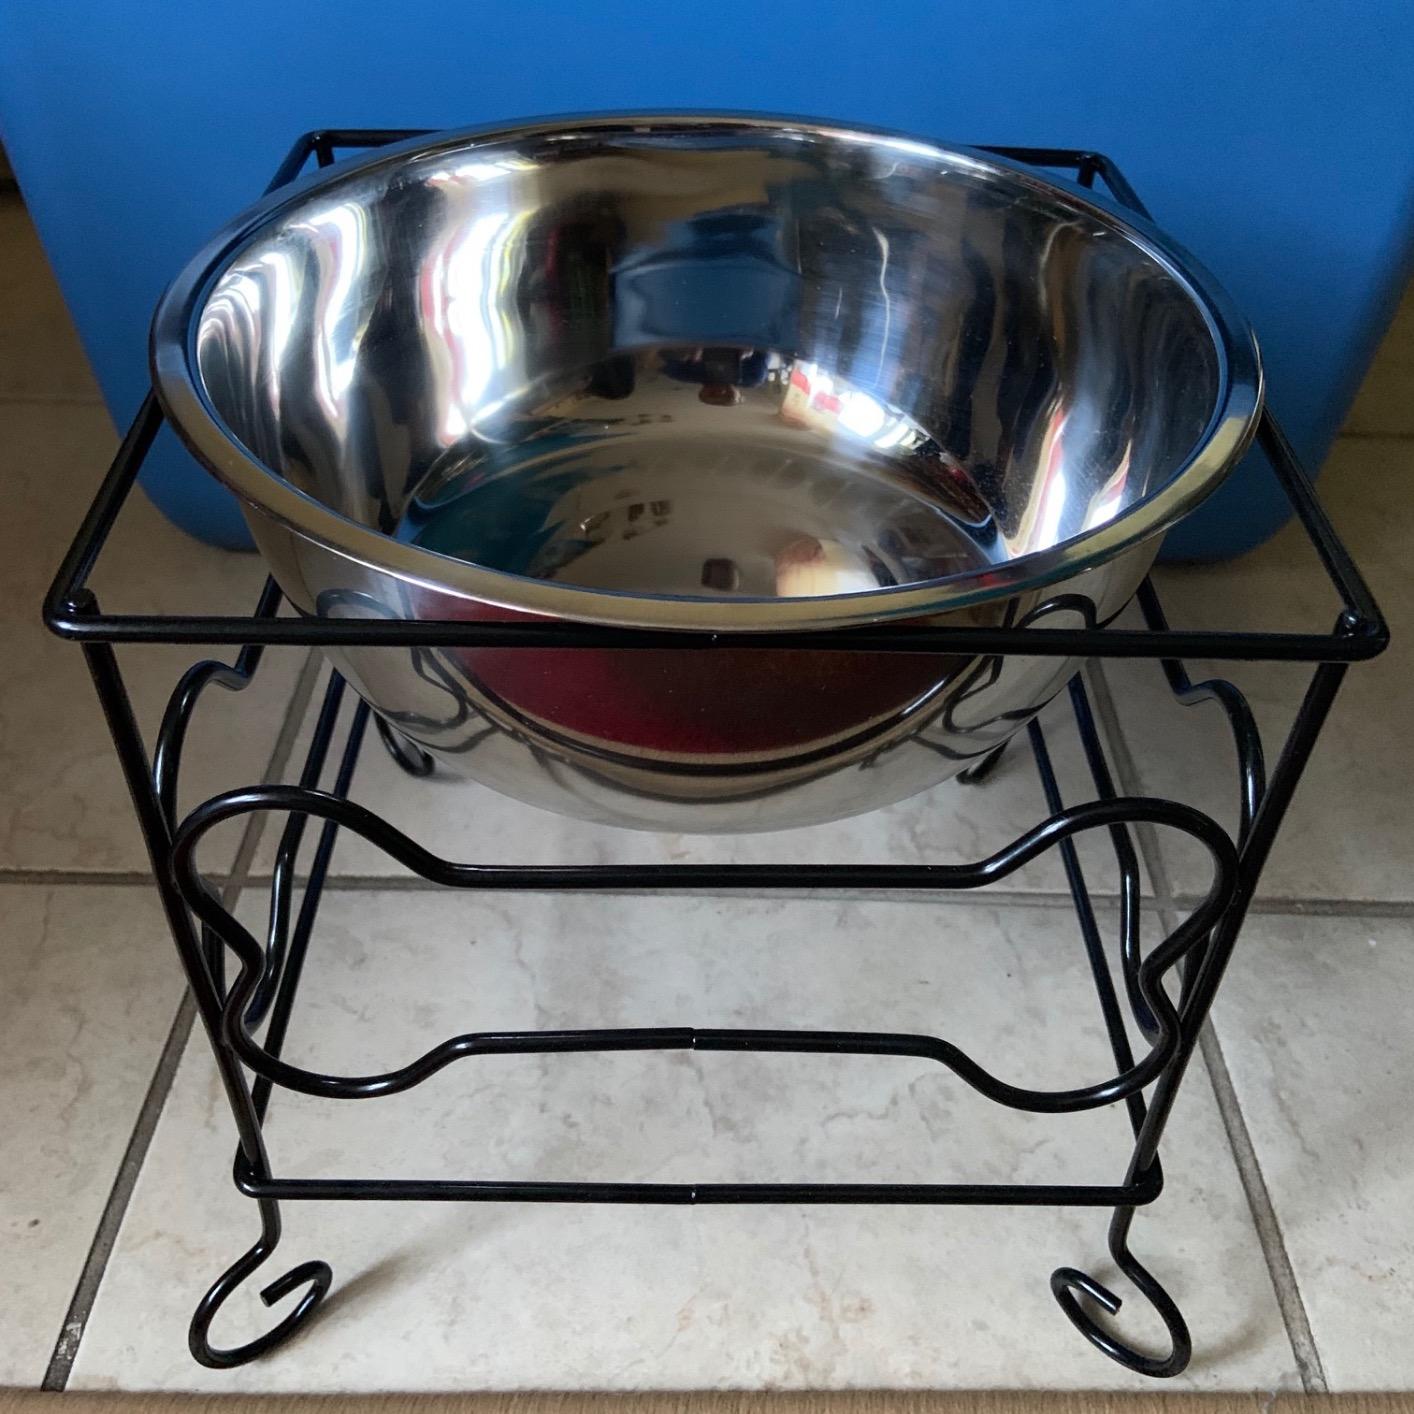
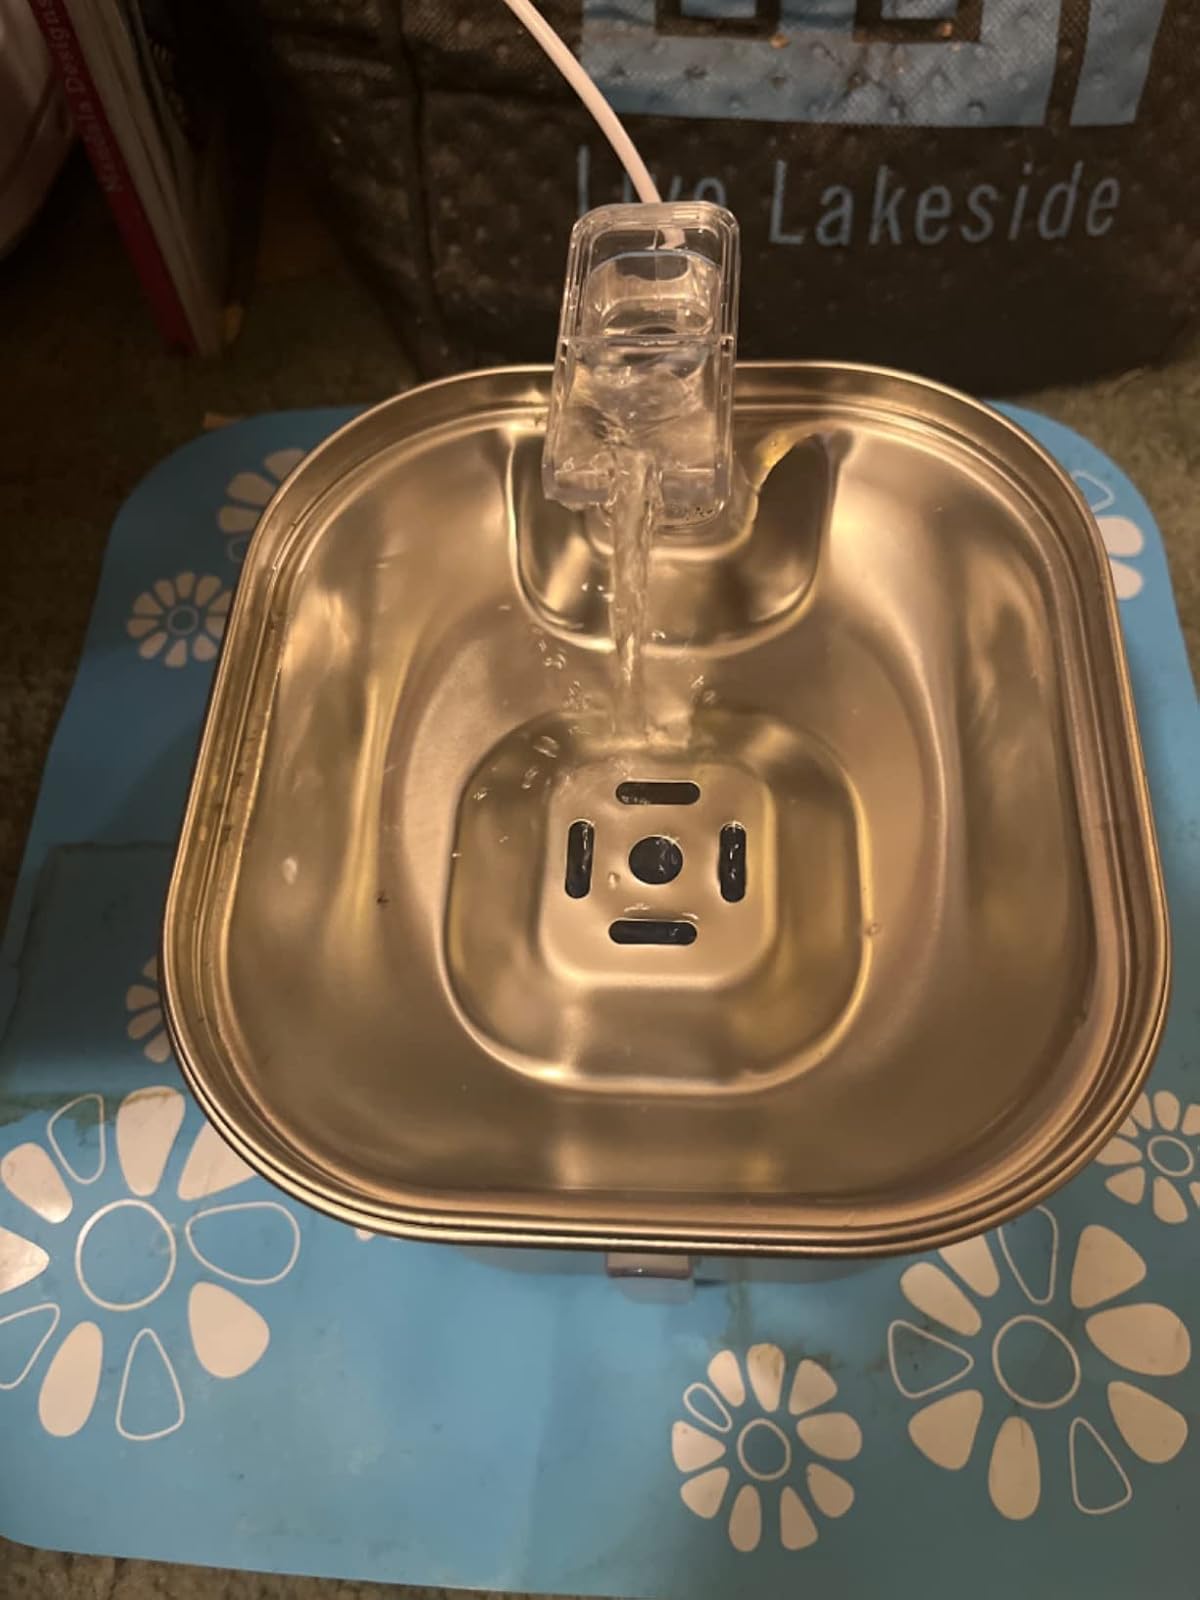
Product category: items_bowl
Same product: no